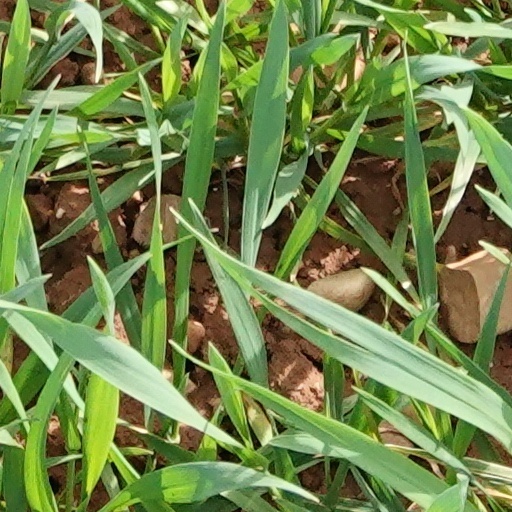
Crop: wheat